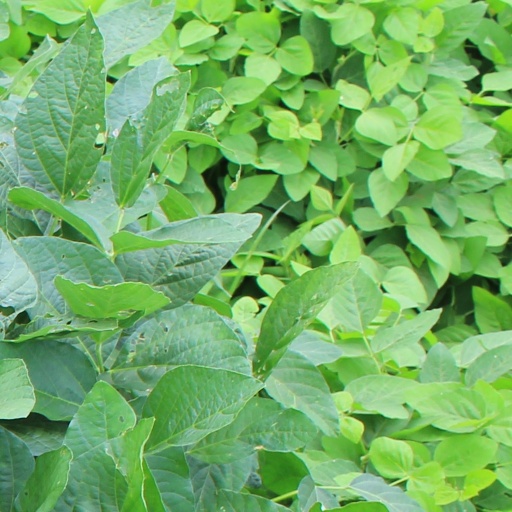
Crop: soybean